2nd Dragoon Regiment (France)

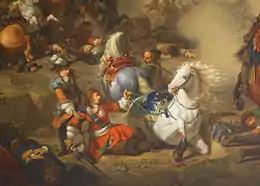
A painting by Bénigne Gagneraux depicting Henri Jules, Duke of Enghien saving his father, the Grand Condé, at the Battle of Seneffe (1674)—a victory in which the "Condé-Cavalerie" were crucial, and which brought Condé back into royal favour

The regiment returned to royal service on 7 November 1659, following the Treaty of the Pyrenees, reduced to a single "colonel's company", belonging to the Prince of Condé. The full regiment was reinstated in December 1665, and in 1667 the regiment took part in the French invasion of the Low Countries as part of the War of Devolution. In 1668 the regiment, now nine companies strong, was part of the Prince of Condé's incursion into Franche-Comté. In May 1668, the regiment was once again reduced to the colonel's company, until the 1671 reorganisation of the cavalry.